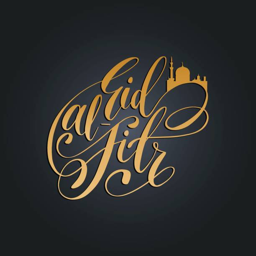
holiday , arabic translation of festival .